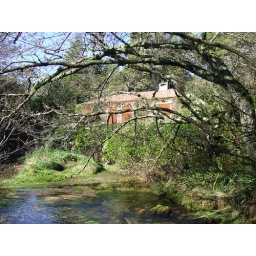
Lovely house near river Ancora